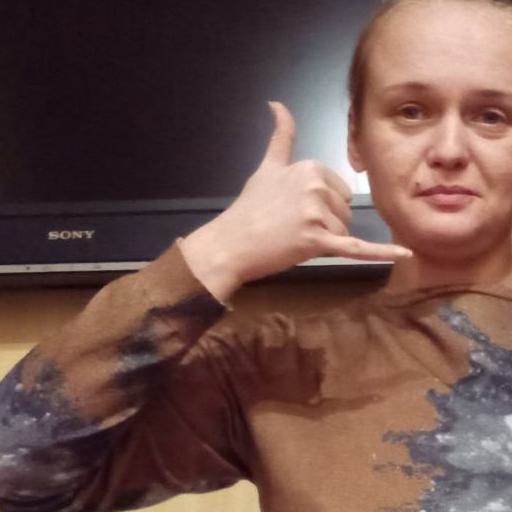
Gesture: call